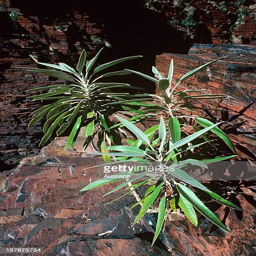
person surveying from the air located high grade ore by the plant 's presence